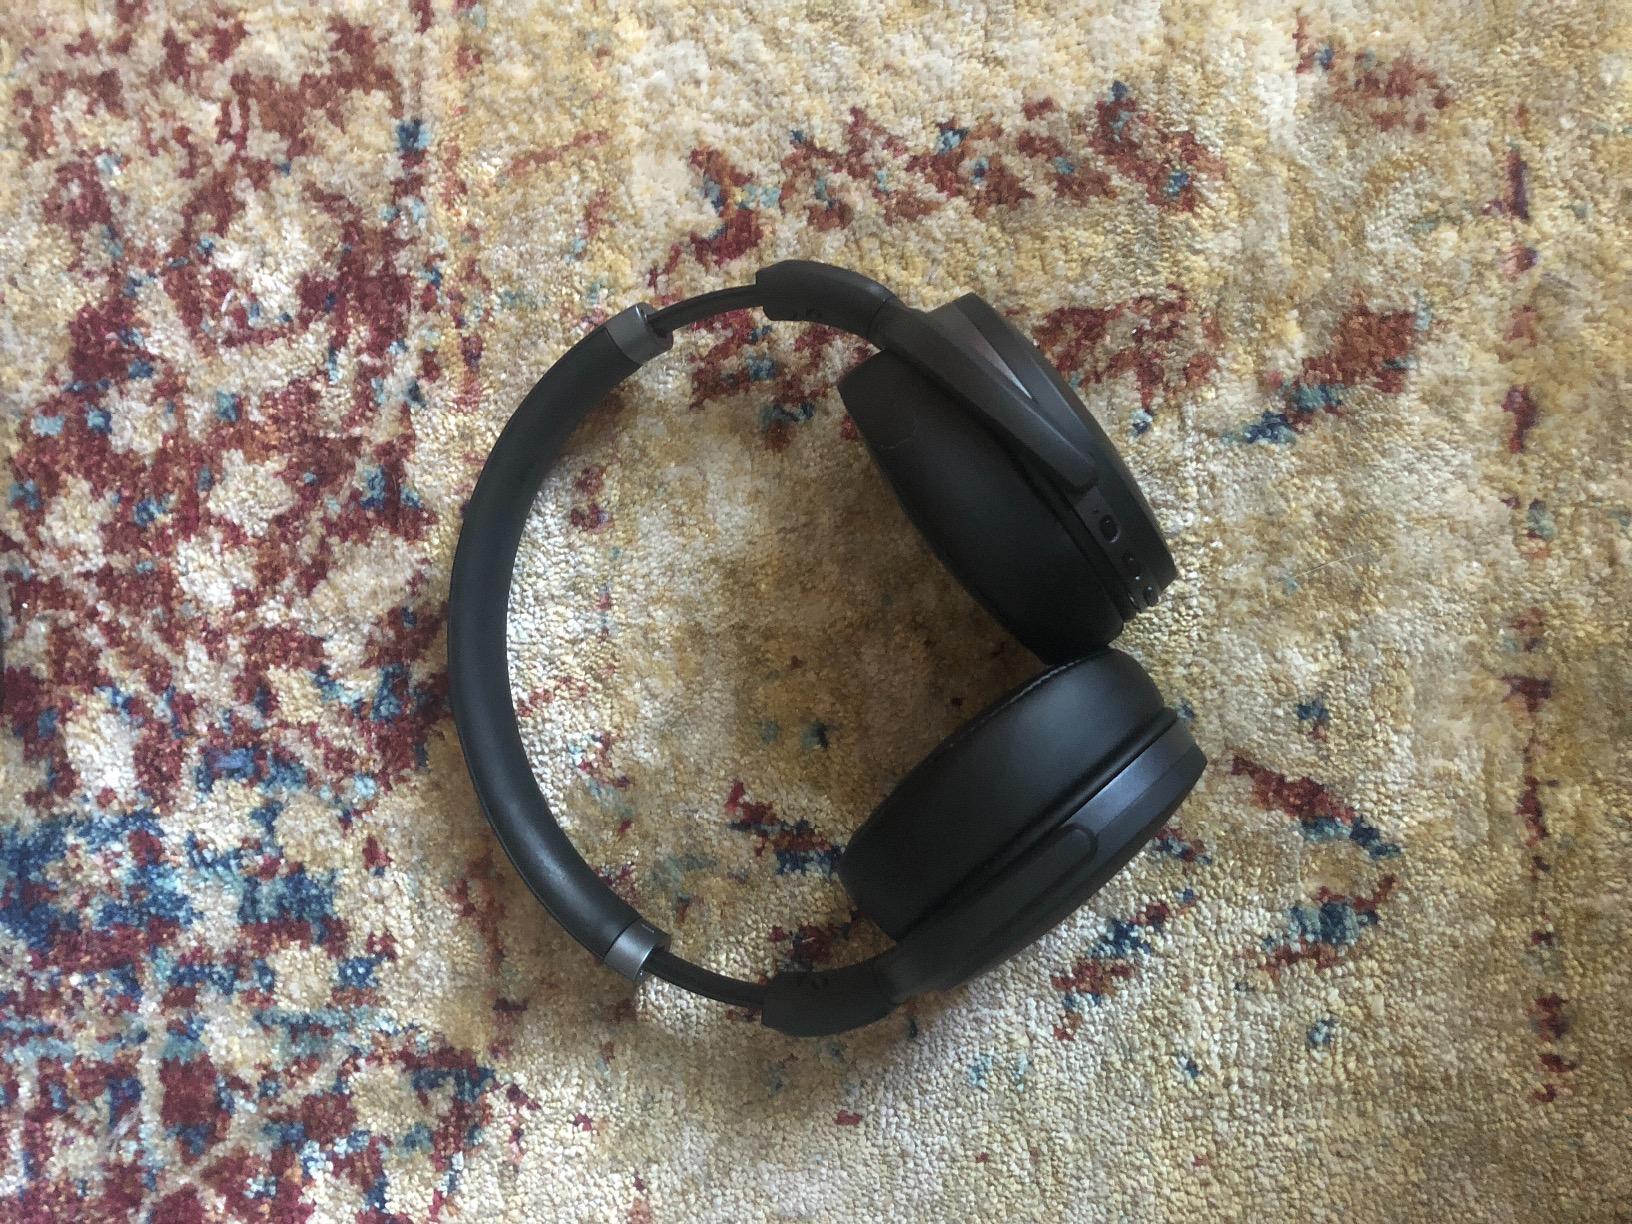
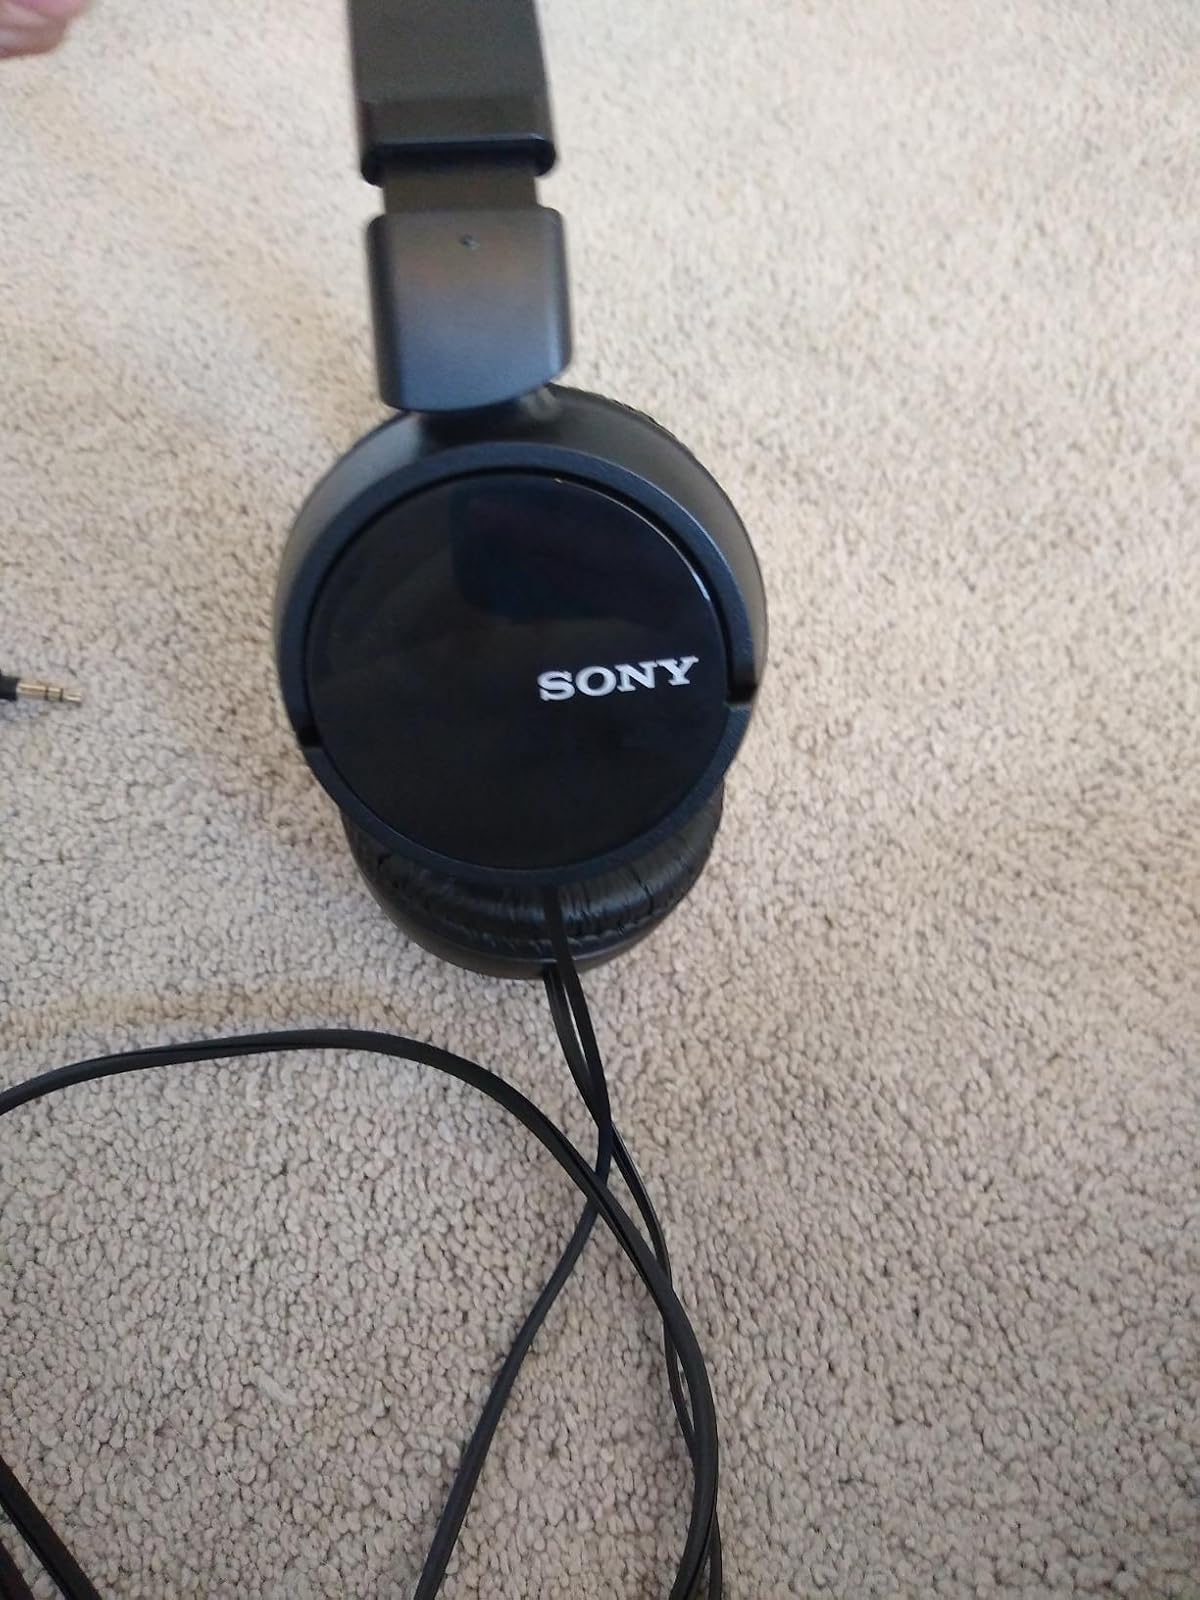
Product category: headphones
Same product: no